Colonial troops

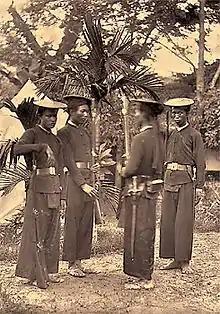
Locally recruited riflemen of the French colonial army in Indochina, 1884

In the larger colonial possessions the garrison was likely to comprise both locally recruited and white troops. The latter might be from the home or metropolitan army, from settlers doing their military service or occasionally from mercenaries recruited outside the territories of the colonial power concerned. Units of european troops raised specifically for overseas service include those in France ("les marsouins" within numerous "régiments d'infanterie coloniale"), and in Spain (Spanish Legion in the 1920s, continuing the legacy of the "Regimiento Fijo" a century previous). The european regiments of the British East India Company were placed under the command of the Crown following the end of the Indian Mutiny in 1858.